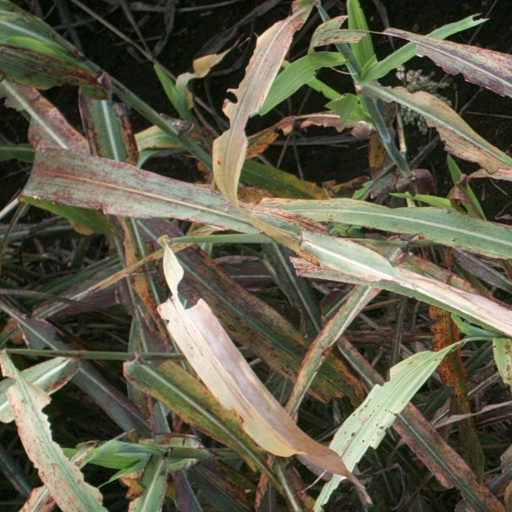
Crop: sorghum